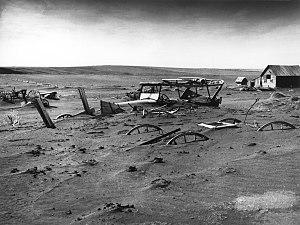
George Stanley McGovern est un historien, auteur, et homme politique américain. Il fut membre du congrès des États-Unis, sénateur et candidat malheureux du Parti démocrate contre Richard Nixon à l'élection présidentielle américaine de 1972.
Le Dakota du Sud /dakɔta dy syd/ est un État du Nord des États-Unis, bordé à l'ouest par le Wyoming et le Montana, au nord par le Dakota du Nord, à l'est par le Minnesota et l'Iowa et au sud par le Nebraska. État situé dans l'ouest des plaines du Midwest, il possède un climat continental. Il compte 814 180 habitants en 2010. Sa capitale est Pierre et sa plus grande ville Sioux Falls, avec environ 154 000 habitants.
Le Dust Bowl est une région à cheval sur l'Oklahoma, le Kansas et le Texas, touchée dans les années 1930 par la sécheresse et une série de tempêtes de poussière provoquant une catastrophe écologique et agricole. On nomme la période correspondante les Dirty Thirties.
Cette page concerne des événements d'actualité qui se sont produits durant l'année 1936 du calendrier grégorien aux États-Unis.